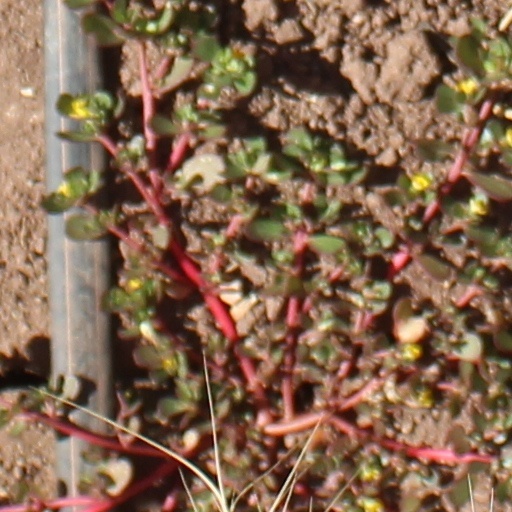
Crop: wheat